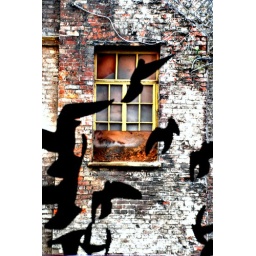
Taken through the window at Font in Manchester ... the black birds were stickers on the window.